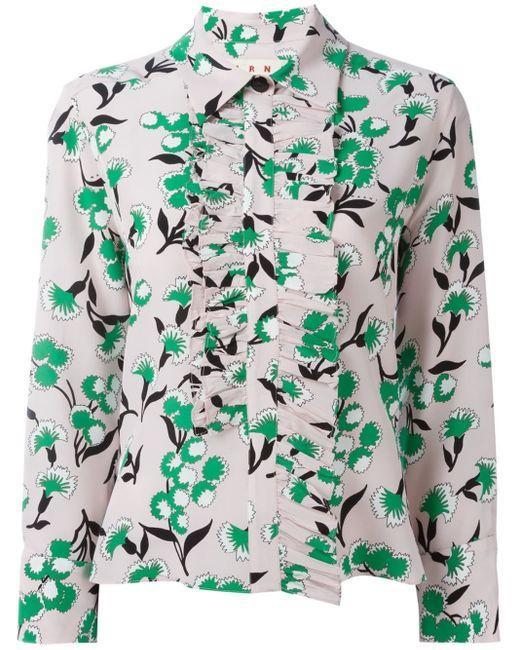
Cremefarbenes und grünes Blattdesign auf Langarmbluse für Damen